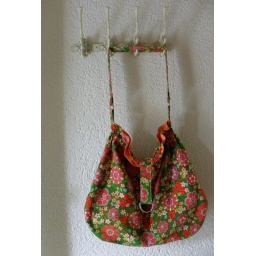
scrunchie bag pattern by Regina Lord, from the book &amp;quot;one-yard wonders&amp;quot; by Rebecca Yaker and Patricia Hoskins